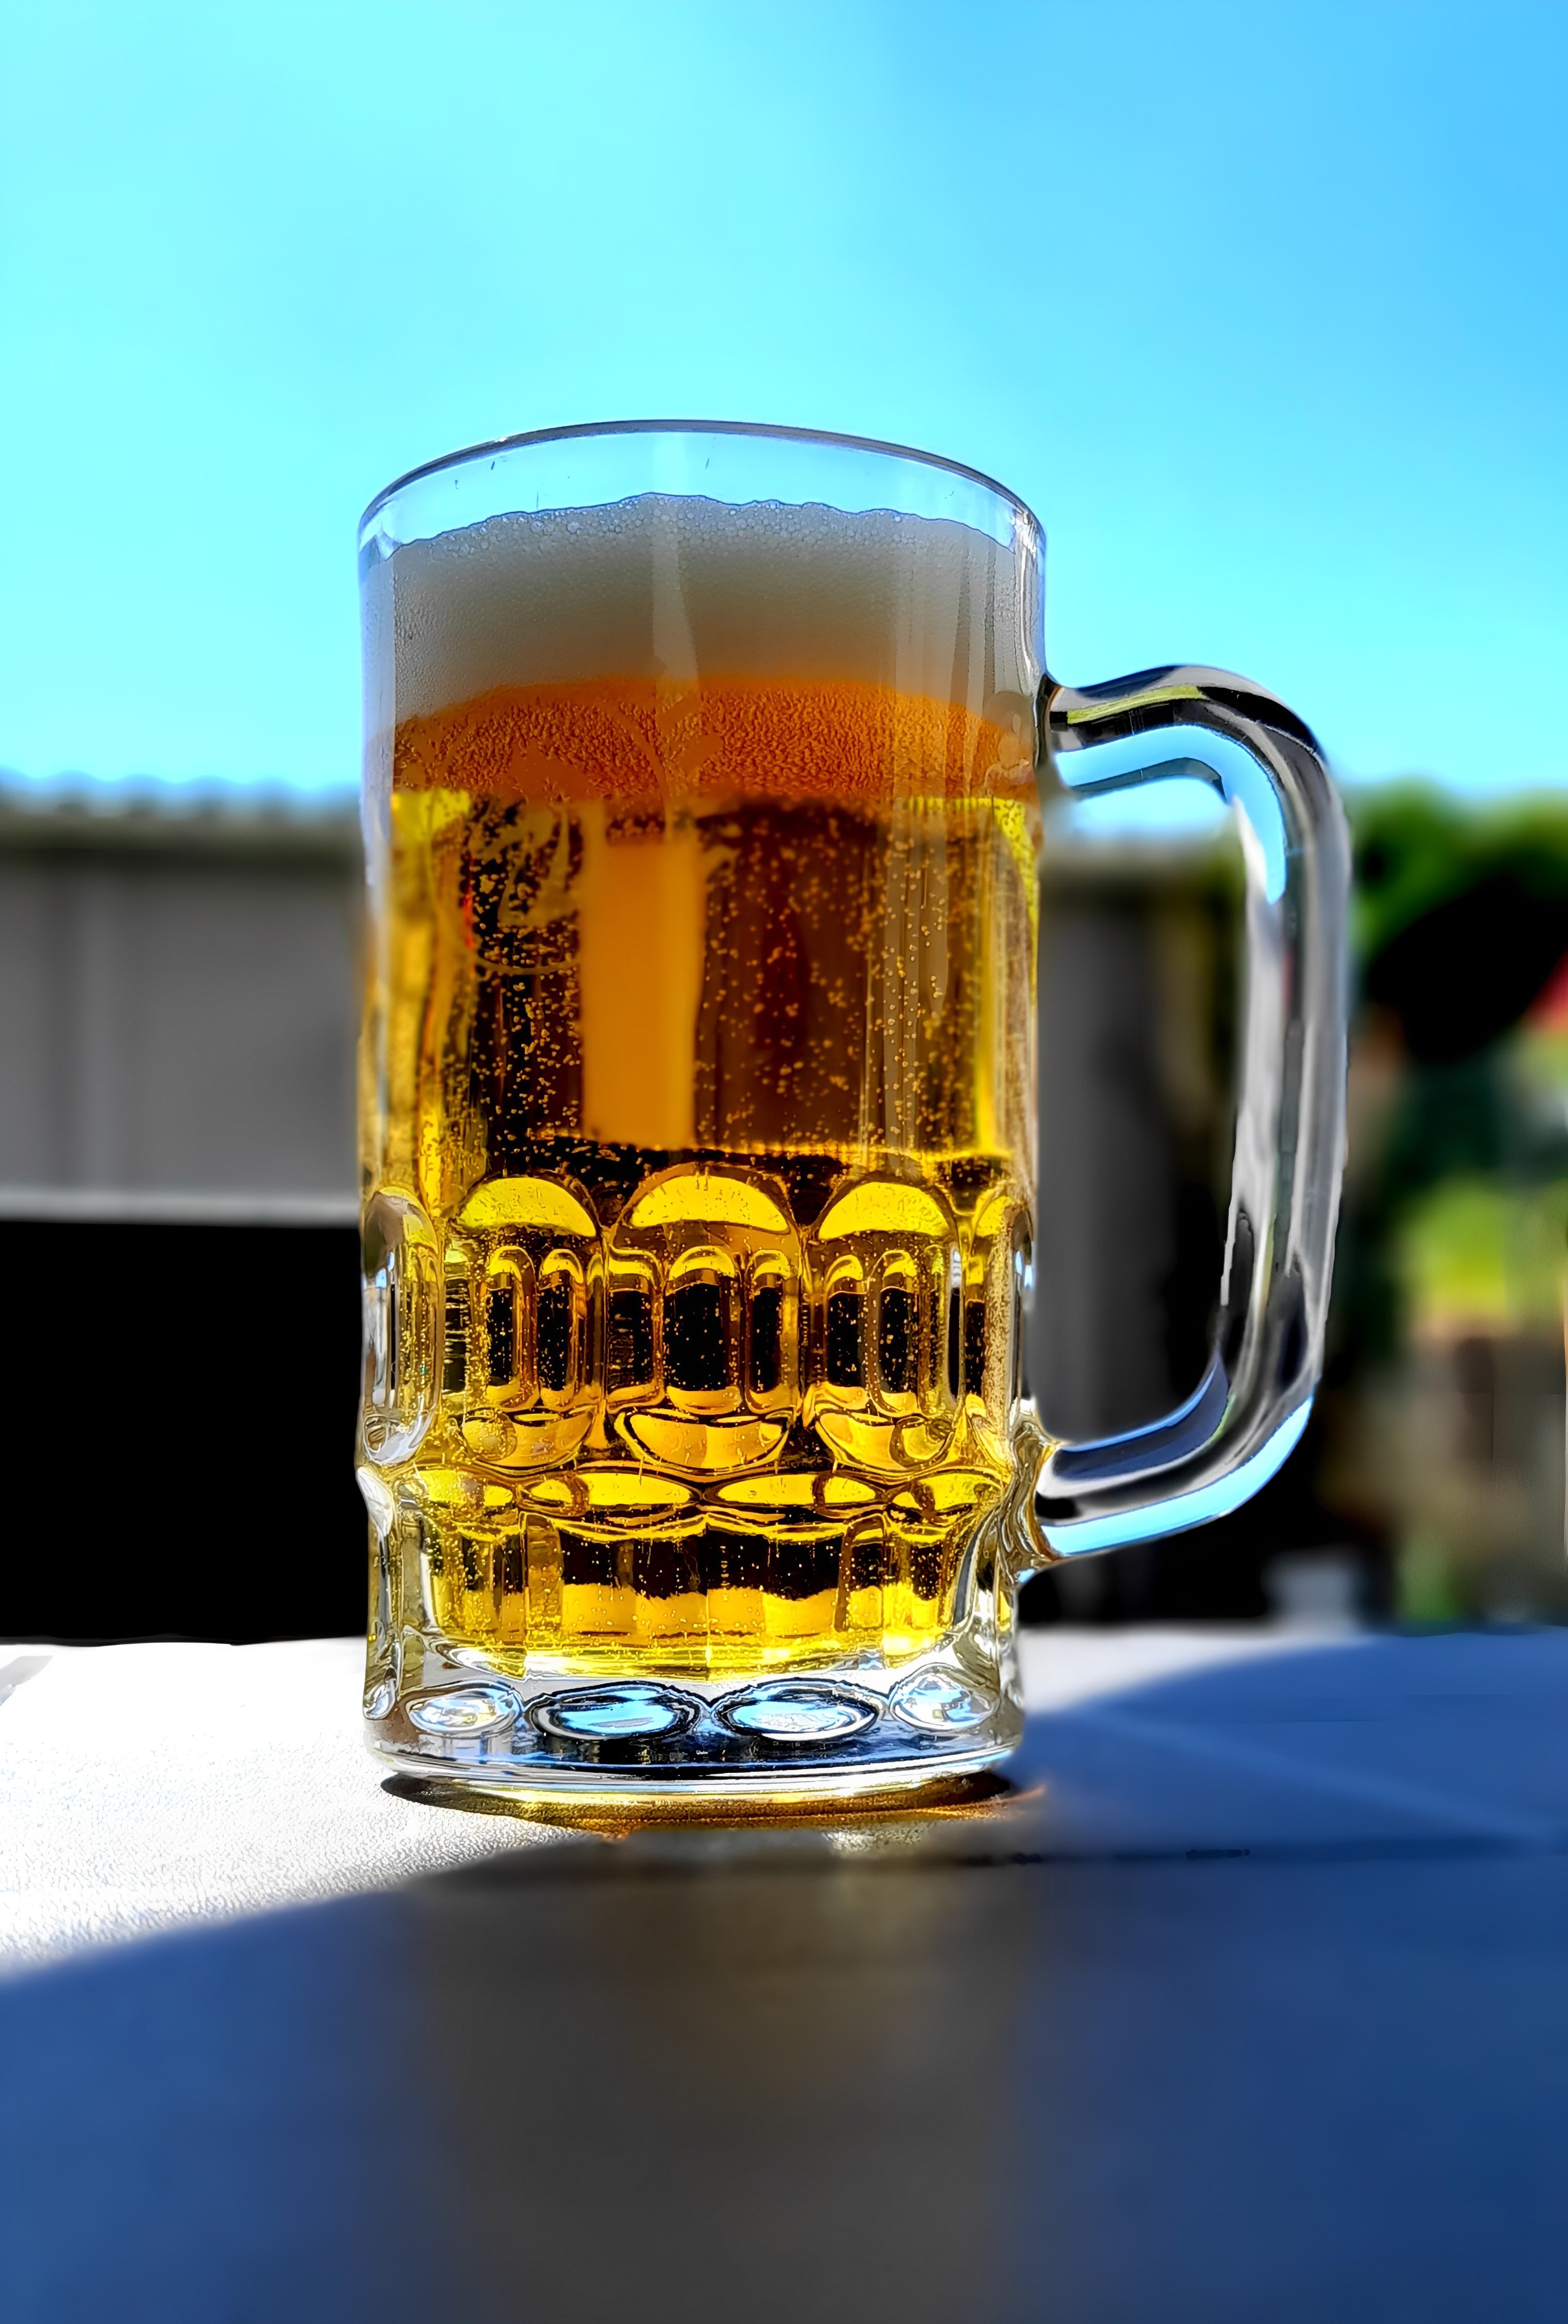
beer, tableware, drinkware, liquid, barware, beer glass, alcoholic beverage, pint glass, serveware, drink, Apple beer, sky, wheat beer, pint, cup, beer stein, lager, cocktail, alcohol, glass, foam, distilled beverage, Bia h i, mug, ale, solution, highball glass, beer cocktail, liqueur, boilermaker, mead, landscape, green tea, Hoppy, Ice beer, sunflower, assam tea